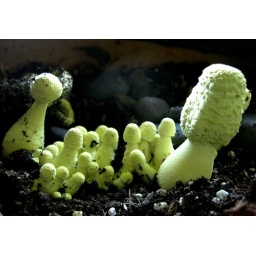
Fungi in the indoor plant pot